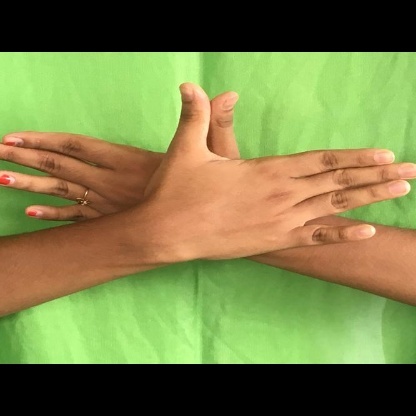
Mudra: Garuda